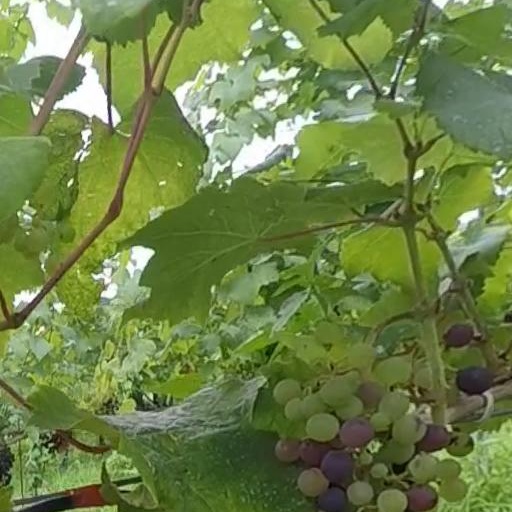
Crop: grape